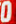
Number: 0